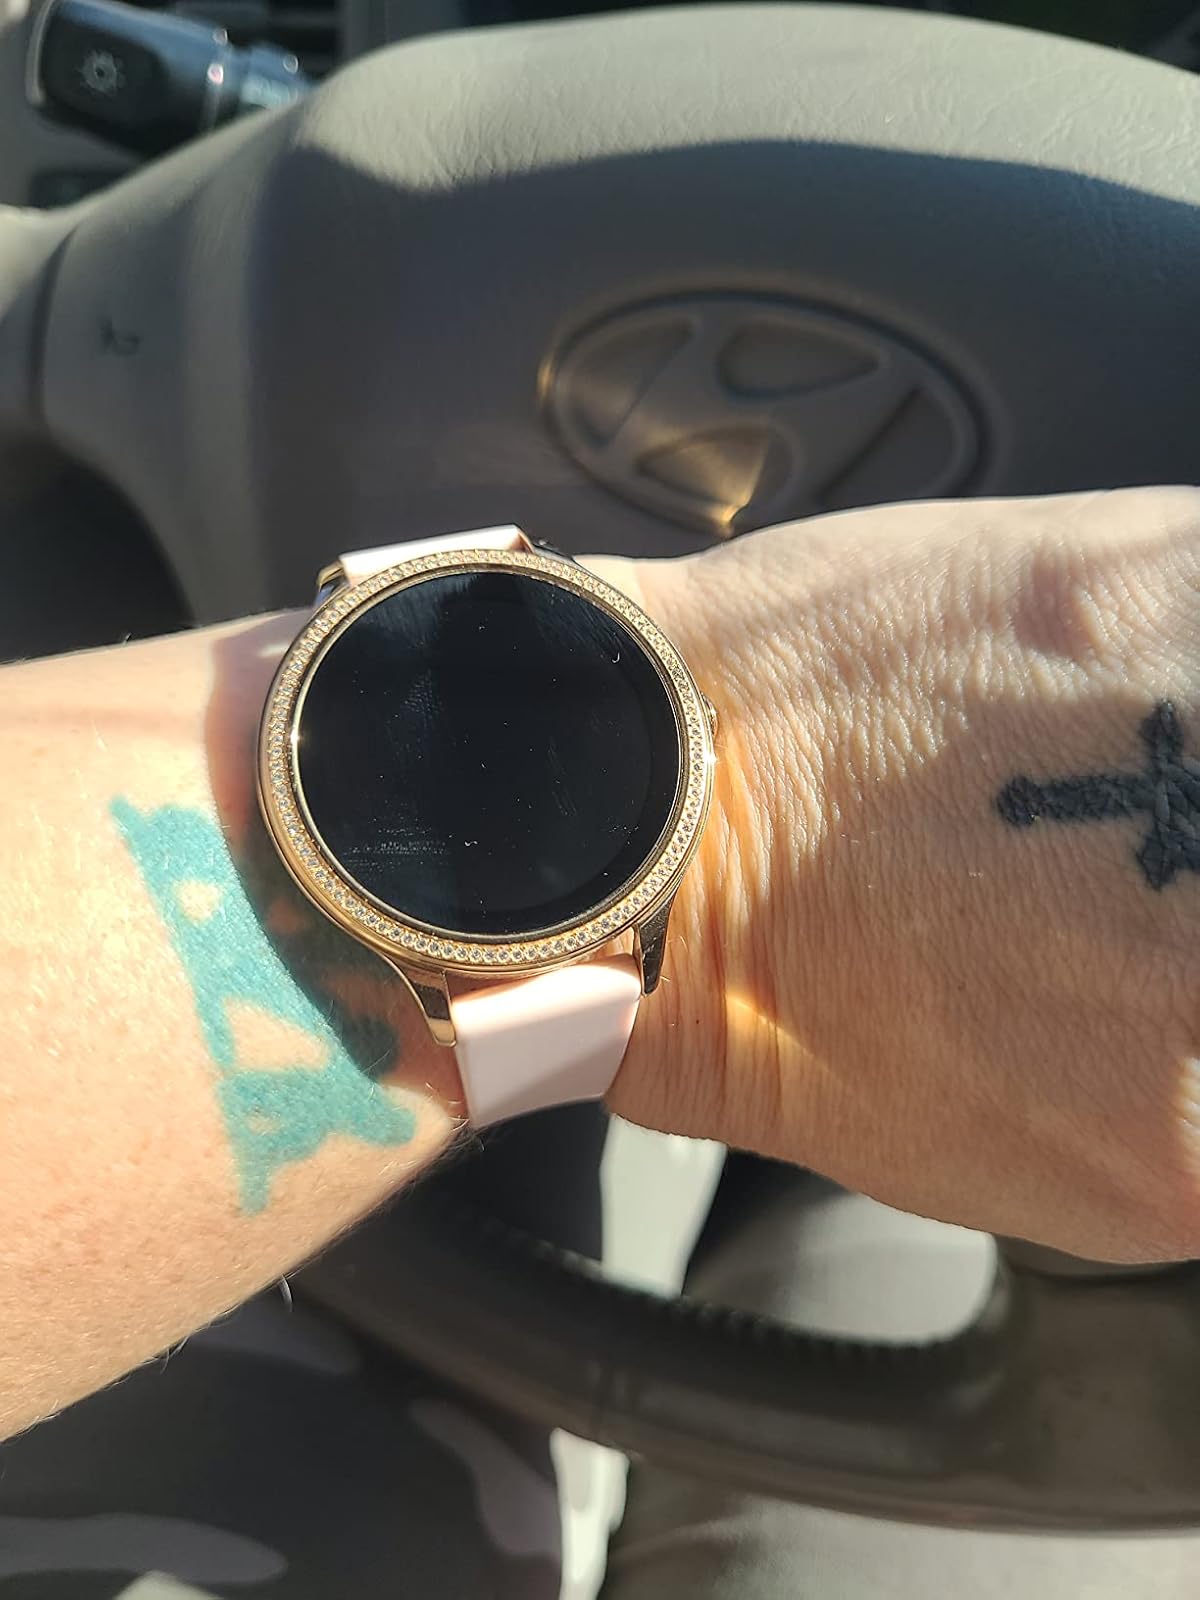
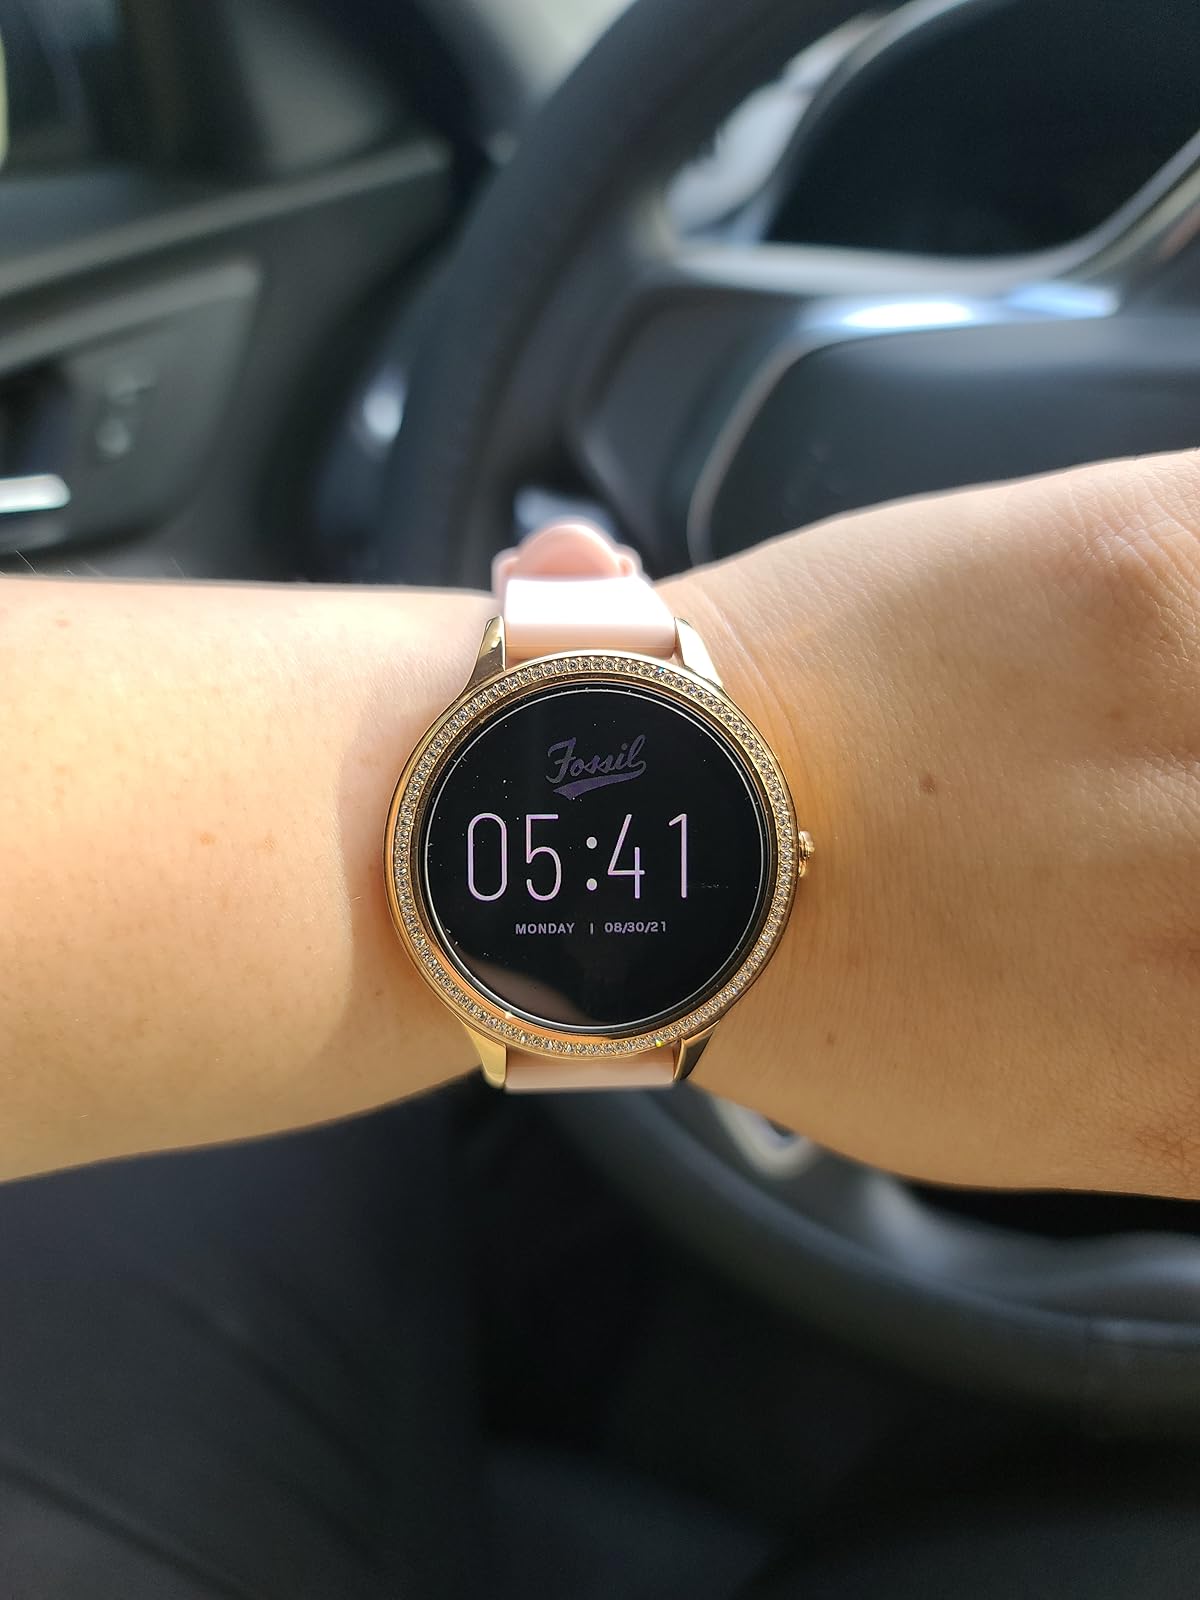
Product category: smartwatch
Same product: yes